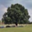
Label: oak_tree